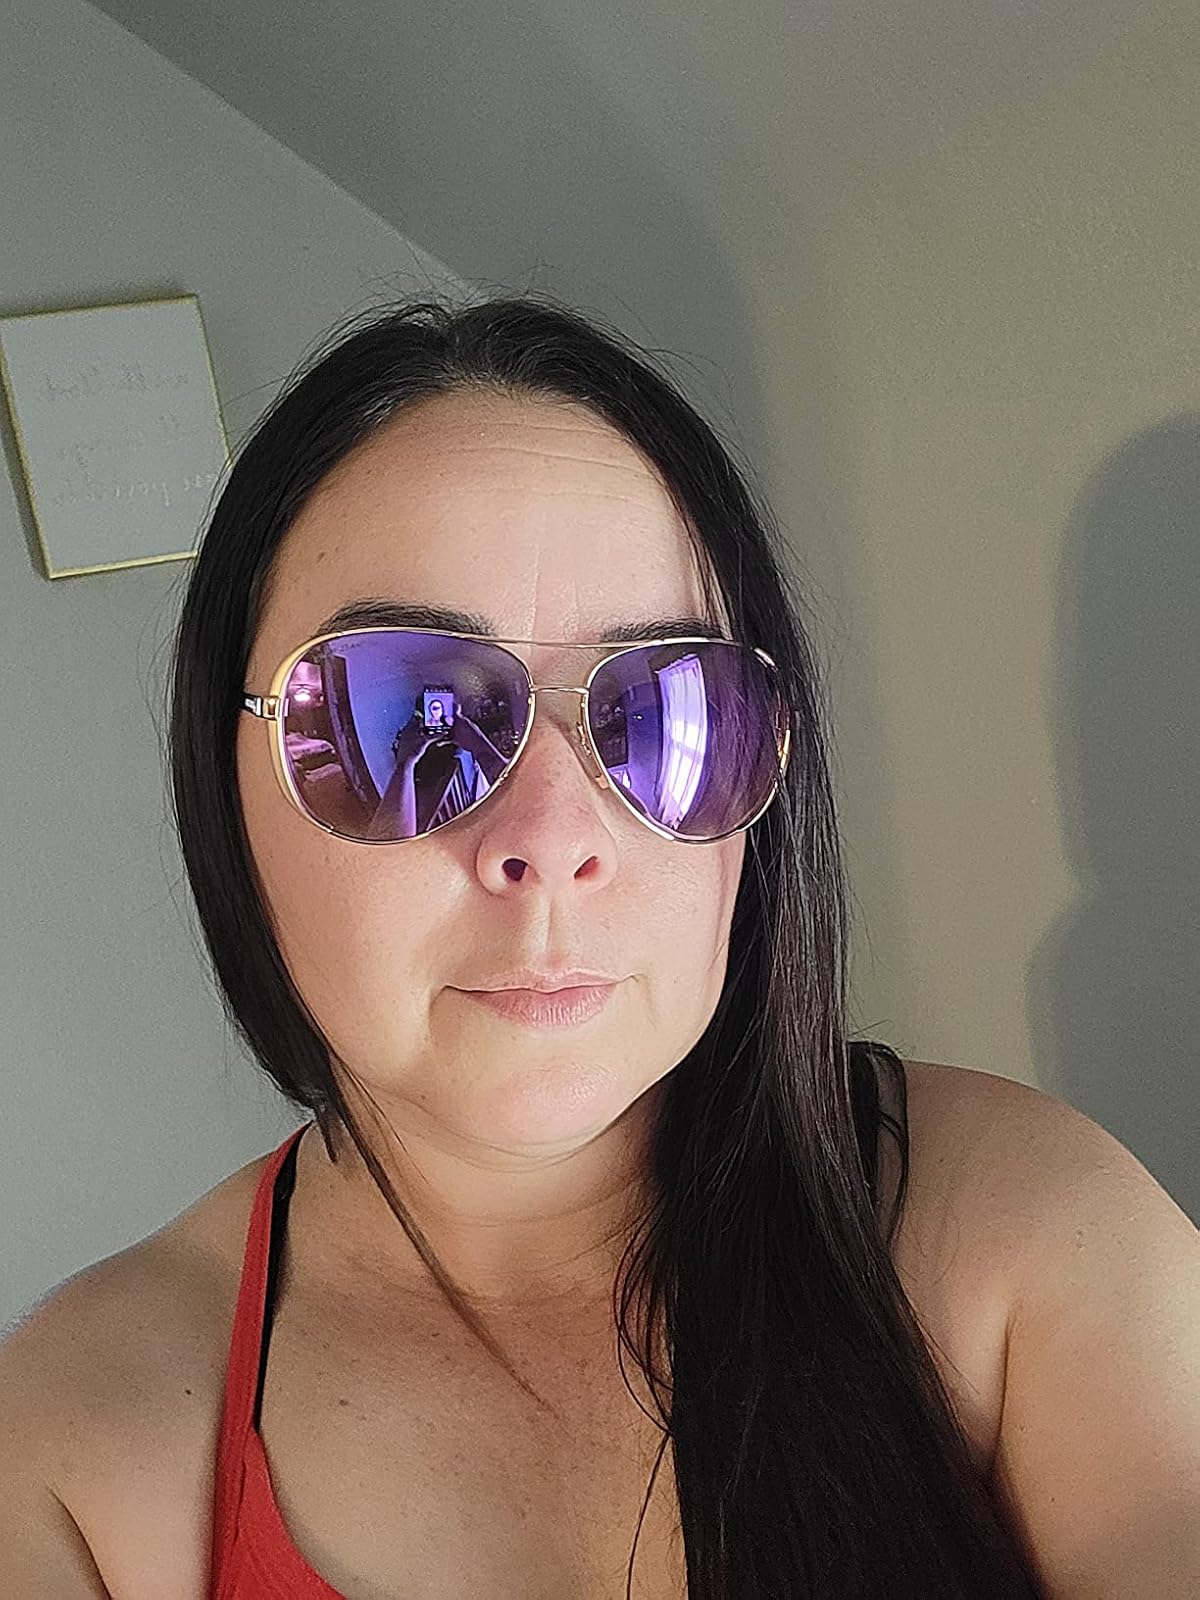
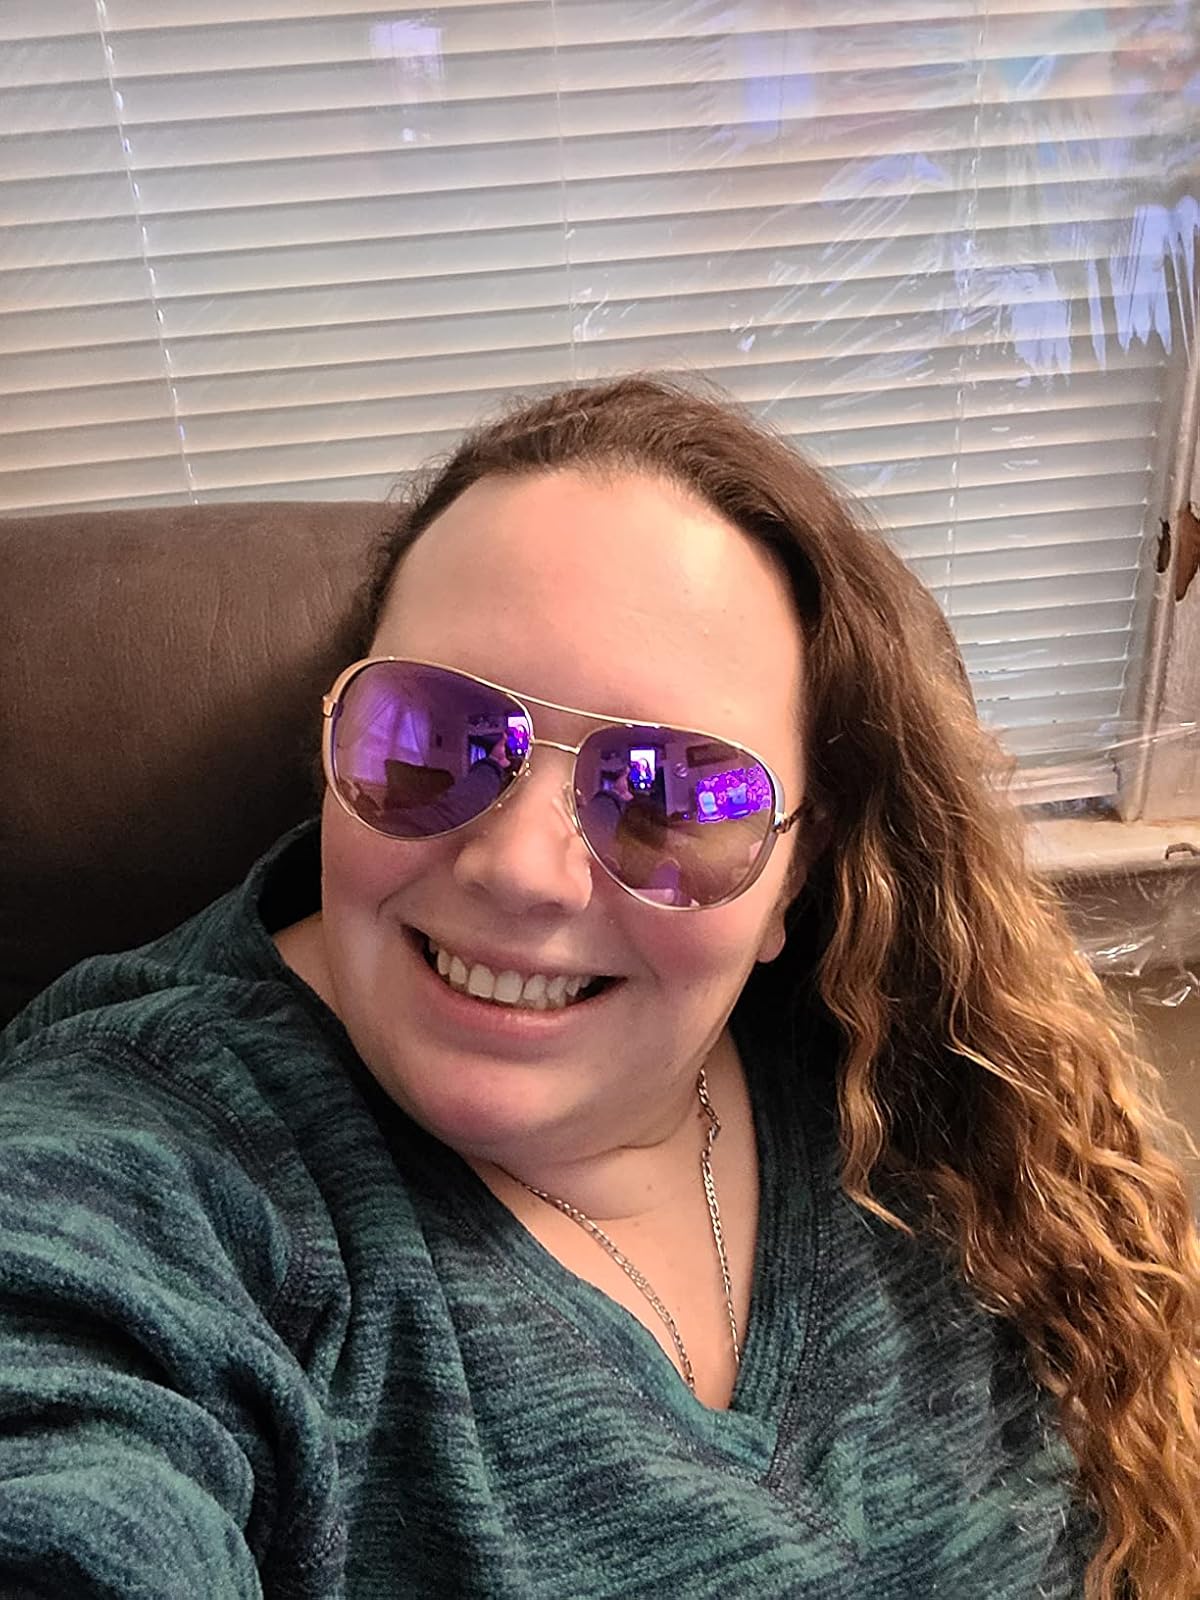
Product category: accessories_sunglasses
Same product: yes